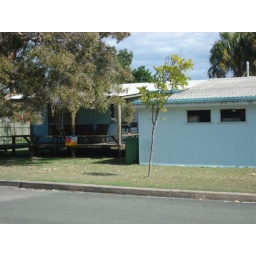
Little holiday house near the beach